Redlands High School

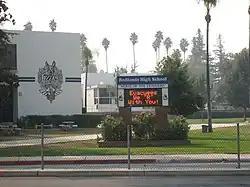
Redlands High School during October 2007 fires

Redlands High School (RHS) is a high school located in Redlands, California. It is the oldest Californian public high school still functioning on its original site.